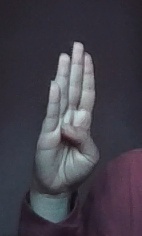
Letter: kaaf